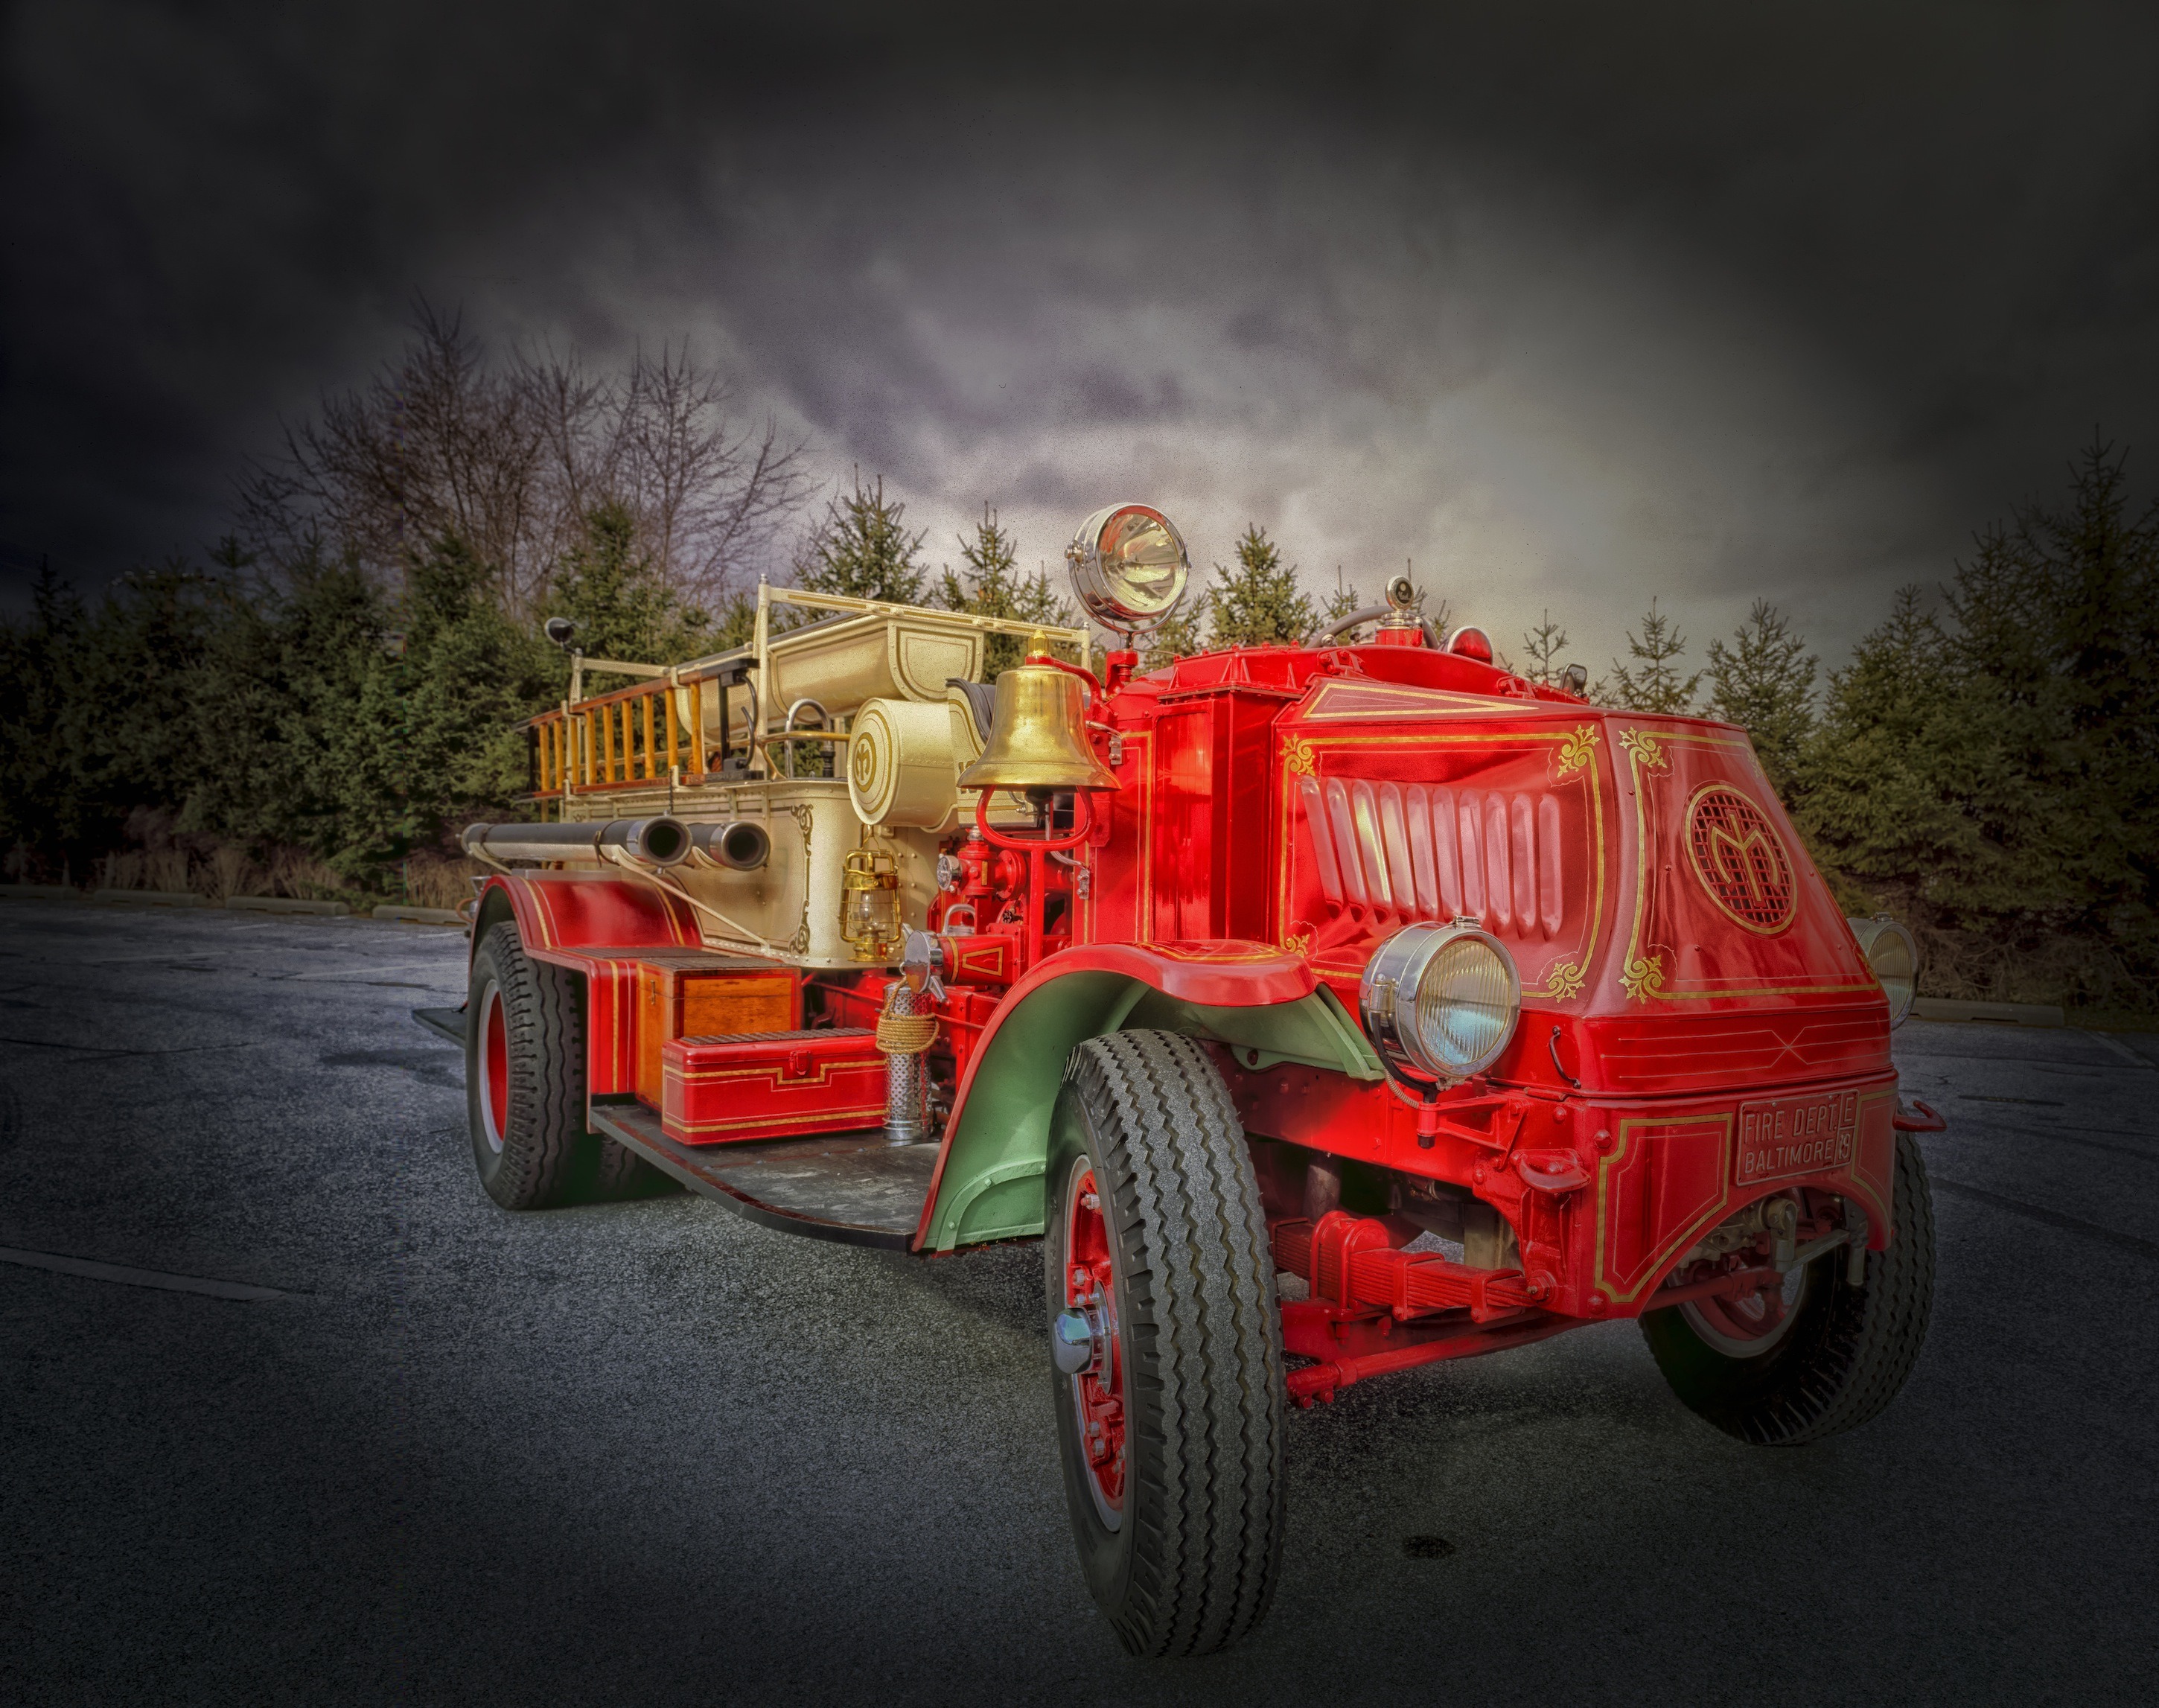
car, tractor, vintage, antique, travel, transportation, transport, truck, red, vehicle, fire engine, hdr, classic, agricultural machinery, firefighting, land vehicle, oldster